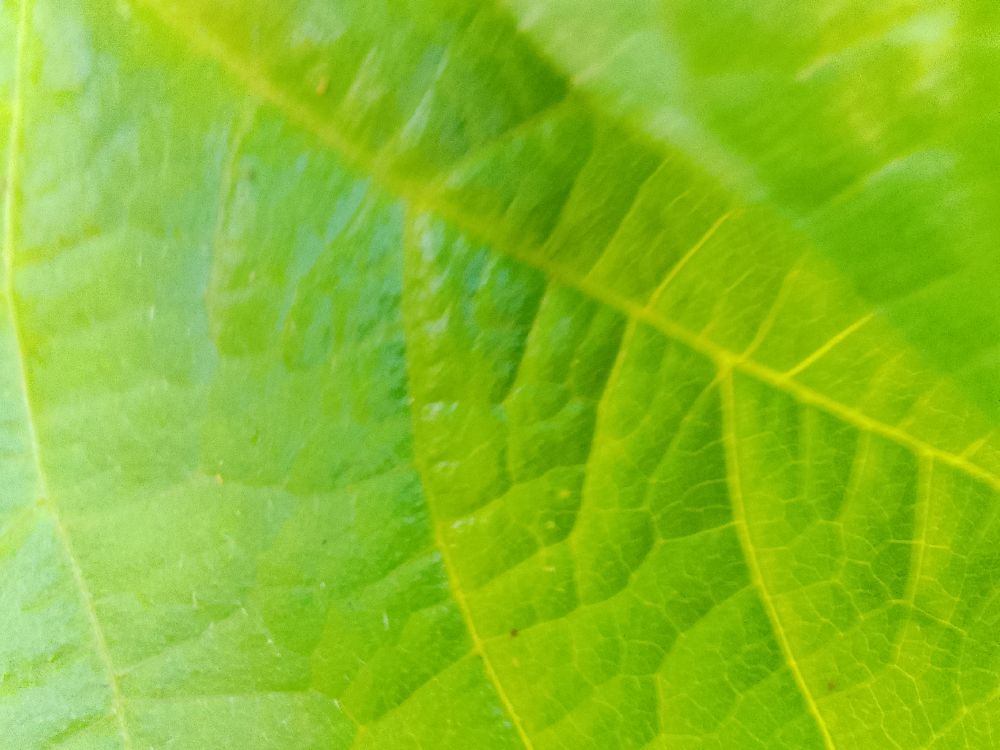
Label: healthy